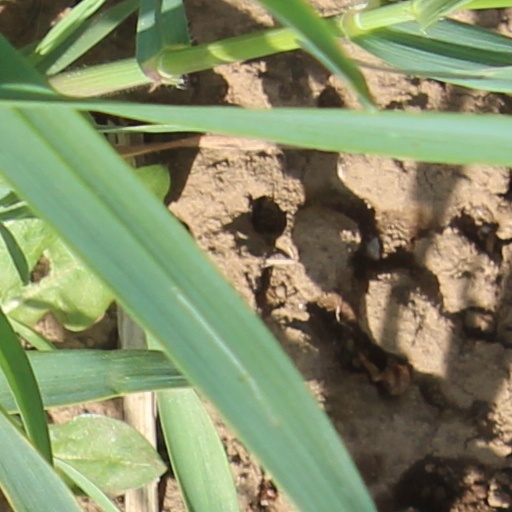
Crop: wheat